Grafton, New South Wales

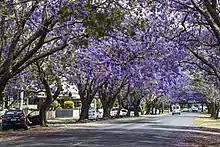
A Jacaranda lined street in the suburbs of Grafton

Grafton is known and promoted as the Jacaranda City, in reference to its tree-lined streets and to the annual Jacaranda Festival. Inaugurated in 1935, Jacaranda is held each October/November. A half-day public holiday is observed locally on the first Thursday of November, the Festival's major focal day. During the 1963 festival, inventor John W. Dickenson demonstrated on the Clarence River the first hang glider that was controlled by weight shifts of the pilot from a swinging control frame – the birth of modern hang gliding.